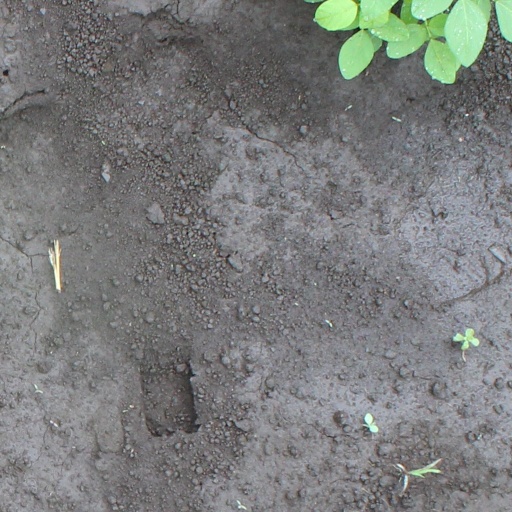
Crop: soybean